Argentina–Brazil football rivalry

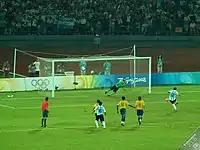
Juan Román Riquelme scores Argentina's third and final goal against Brazil in Beijing 2008, following Sergio Agüero's brace.

Defending champions Argentina and Brazil met on 19 August in the semi-final of the Summer Olympics. The game was billed as a tête-à-tête between Lionel Messi and Ronaldinho, two Barcelona teammates. It was a hard-fought clash between two historic rivals, marred by numerous fouls and two red cards for Brazil. Argentina convincingly won with a score of 3–0, and went on to beat Nigeria 1–0 in the final, being the first to obtain two consecutive gold medals in football in 40 years, and the third overall after the Olympic teams of the United Kingdom and Uruguay.